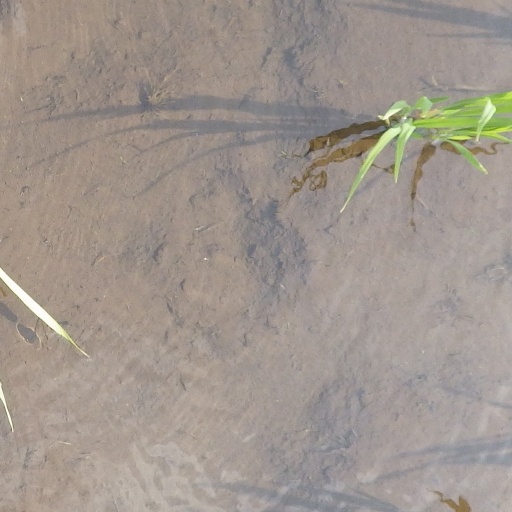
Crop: rice